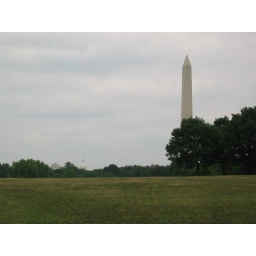
Washington Monument, and the white house in the distance.